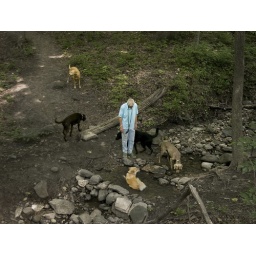
a man , his many dogs , and maybe a mantra in the forest